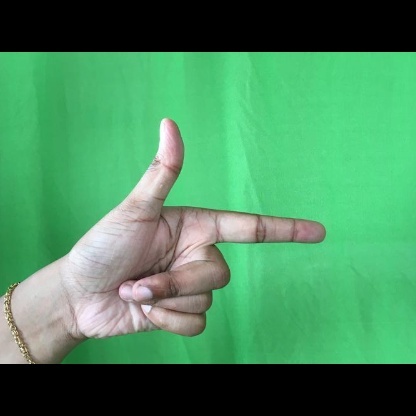
Mudra: Chandrakala